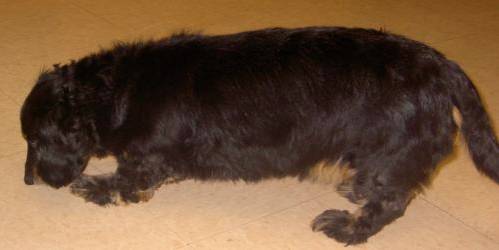
Label: dogs